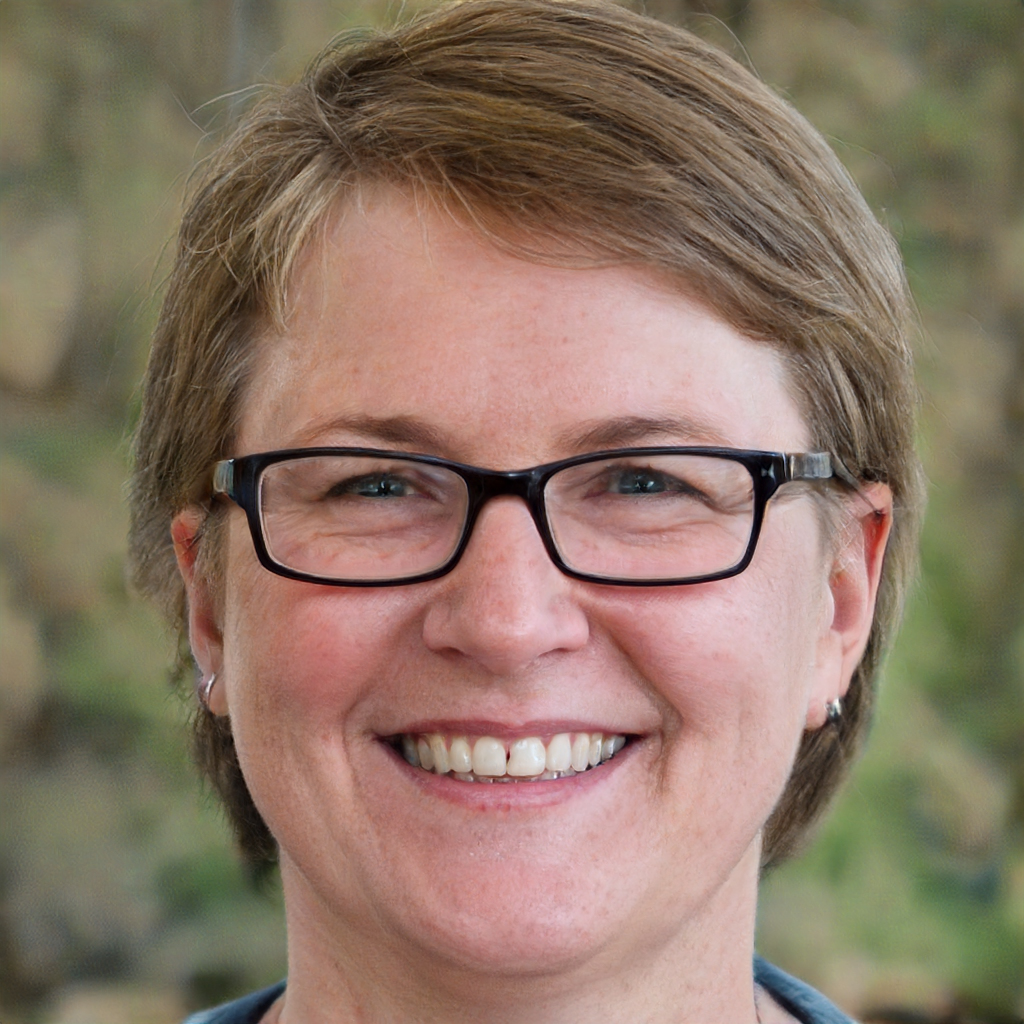
Gender: Female